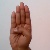
The image shows a hand gesture representing the letter 'B' in Indian Sign Language.